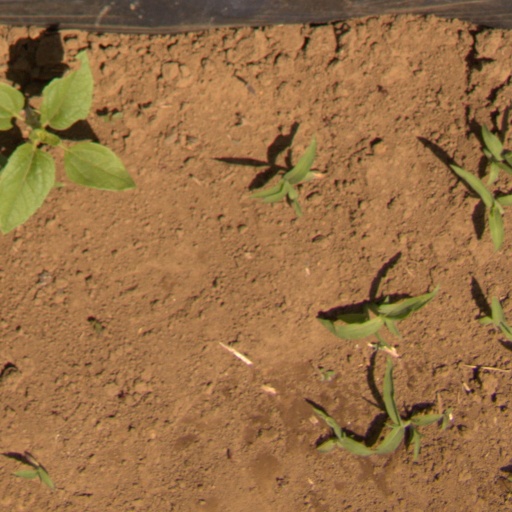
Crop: Jerusalem artichoke